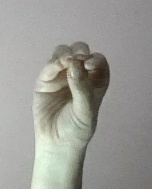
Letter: ha